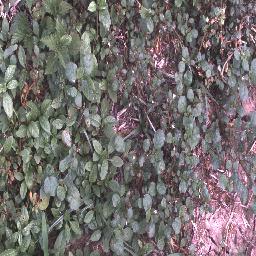
Label: negative